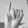
ASL letter: I